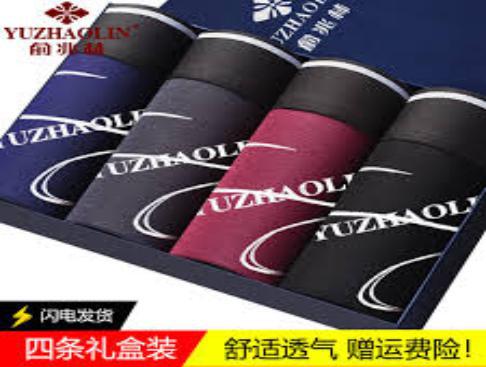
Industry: Clothes